Salisbury

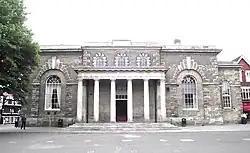
Salisbury Guildhall, completed in 1795, is now the meeting place of the City Council.

Salisbury is within the county of Wiltshire, and the administrative district of the same name. For local government purposes, it is administered by the Wiltshire Council unitary authority. Salisbury forms a civil parish with a parish council known as the Salisbury City Council.